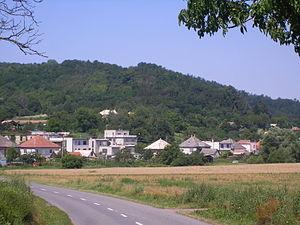
Sazdice est un village de Slovaquie situé dans la région de Nitra.